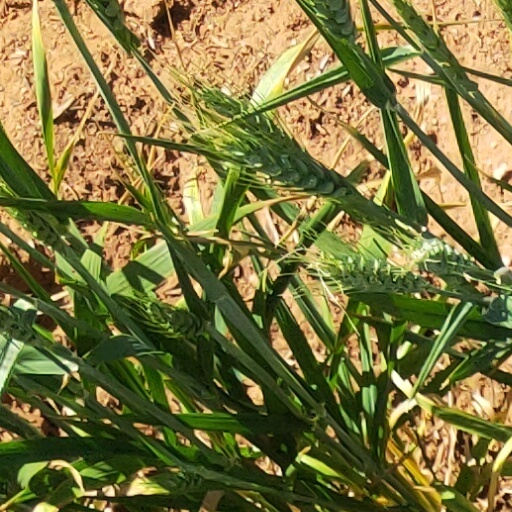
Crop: wheat